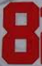
Number: 8